The Castafiore Emerald

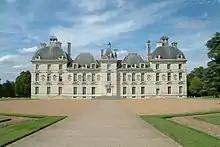
The Château de Cheverny in France was used as the basis for Haddock's family estate, Marlinspike Hall or Moulinsart in the original French version.

On page 17 of the book, Jolyon Wagg mentions Castafiore's Emerald to be a gift from, in his own words, "some character, Marjorie something or other...", to which Castafiore corrects Wagg by saying it was from the Maharajah of Gopal. The Maharajah of Gopal does not make an appearance in "The Adventures of Tintin", but is one of the main characters in "The Valley of the Cobras" (1956), which is a part of another Franco-Belgian comics series created by Hergé, "The Adventures of Jo, Zette and Jocko" (1935–1958). Hergé also introduced the Romani people, members of whose community had previously appeared in "Destination New York" (1951), another book from "The Adventures of Jo, Zette and Jocko". The idea of including them in the story was inspired by an occasion on which Hergé came across a Romani gypsy camp near to his country home in Céroux-Mousty. To ensure that his depiction of them had some accuracy, he approached Father Rupert in Verviers, who had some experience with the community, reassuring him that "the episode with the Romas will not pain you".